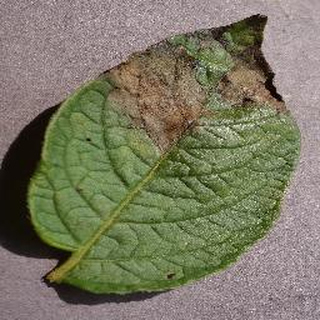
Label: potato_late_blight